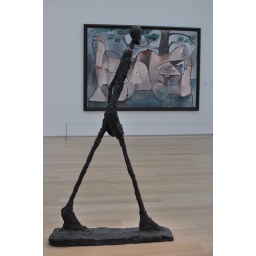
walking man and nude under a pine tree